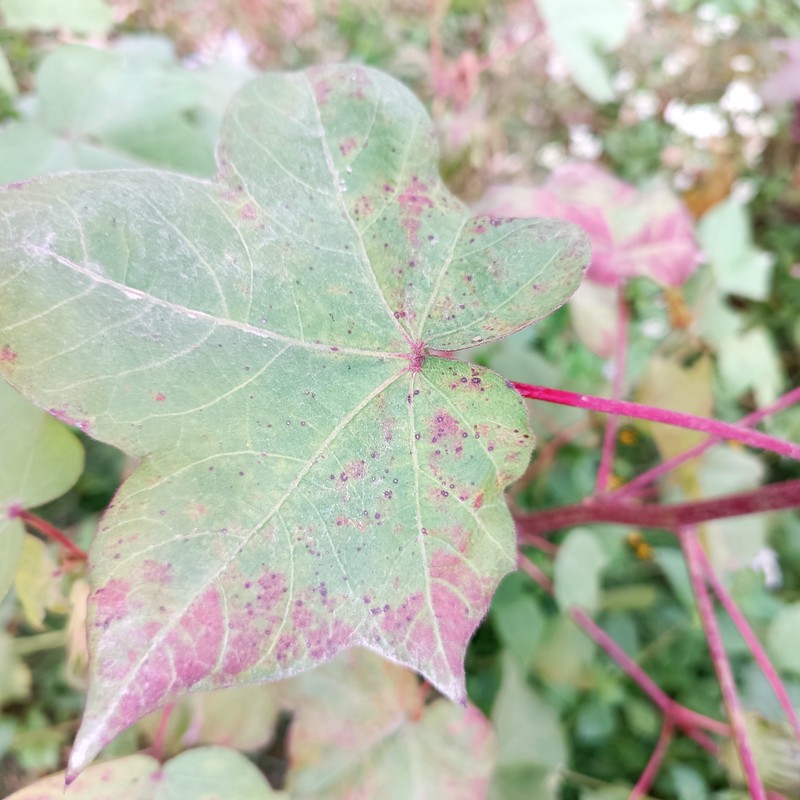
Label: Leaf Redding